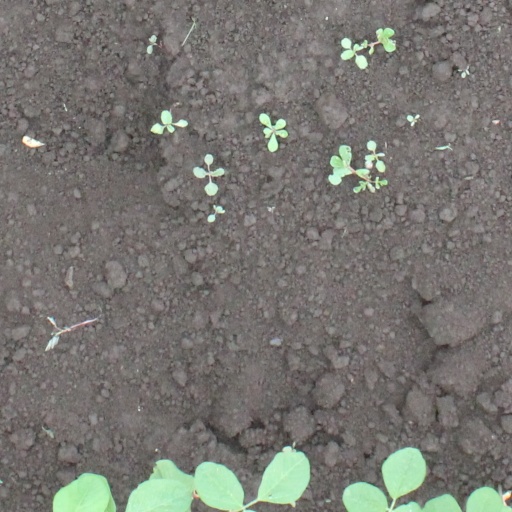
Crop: soybean